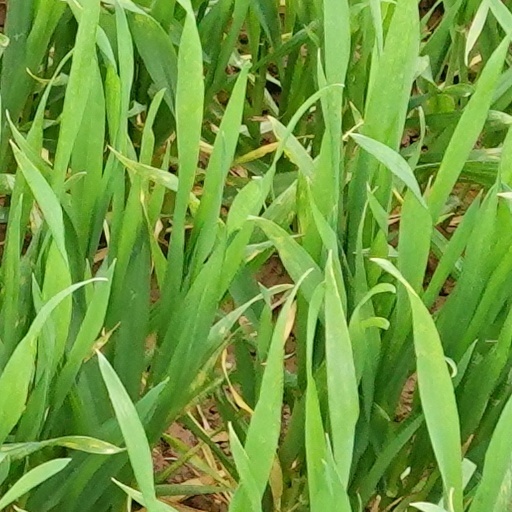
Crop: wheat